Robert L. Breeden

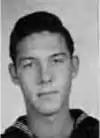
Breeden served in World War II in the U.S. Navy 70th Construction Battalion.

Robert Lewis Breeden was born in Montgomery, West Virginia, on June 20, 1925. During World War II, he served in the Pacific in the 70th Naval Construction Battalion (Seabees), which fought at Guam, Saipan, and Iwo Jima. After the war, Breeden entered the West Virginia University Institute of Technology and graduated in 1949. He received a master's degree in journalism in 1952 from the University of Missouri, where he taught for three years. At a graduation ceremony he spoke with and was recruited by Gilbert H. Grosvenor, editor of the "National Geographic" magazine.